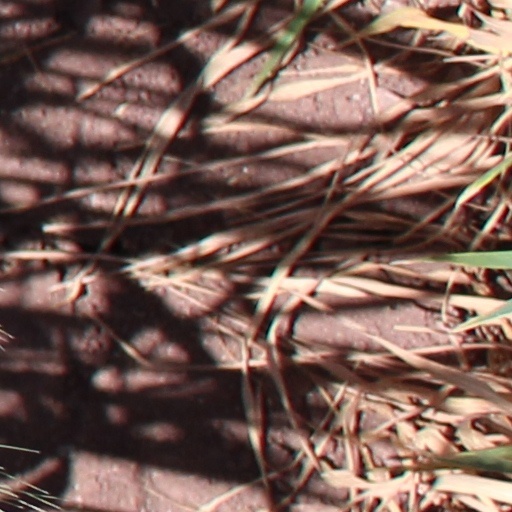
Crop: wheat